Facet joint

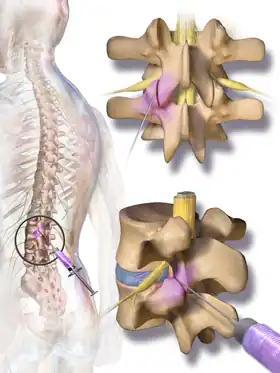
Illustration depicting facet joint block

Conservative treatment of facet joint arthritis involves physical therapy or osteopathic medicine, with muscle strengthening, correction of posture, and biomechanics being the key.